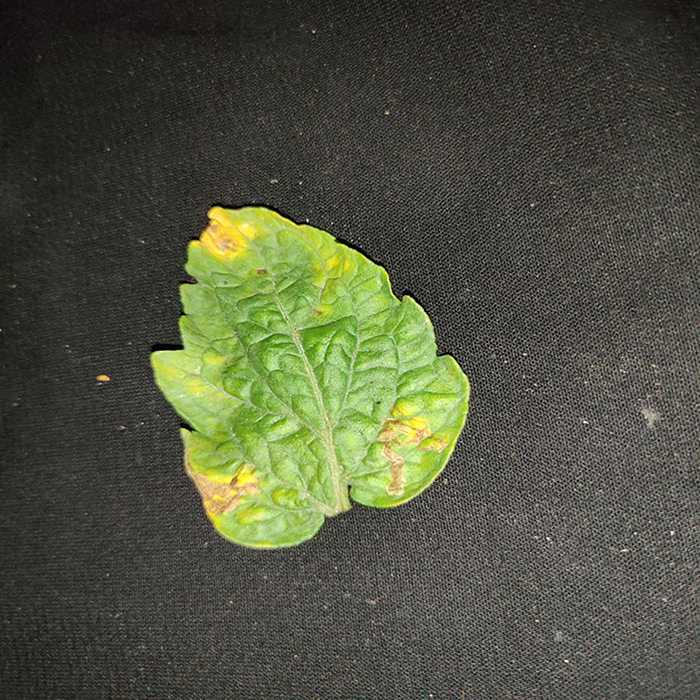
Plant: Tomato
Label: Tomato Bacterial spot